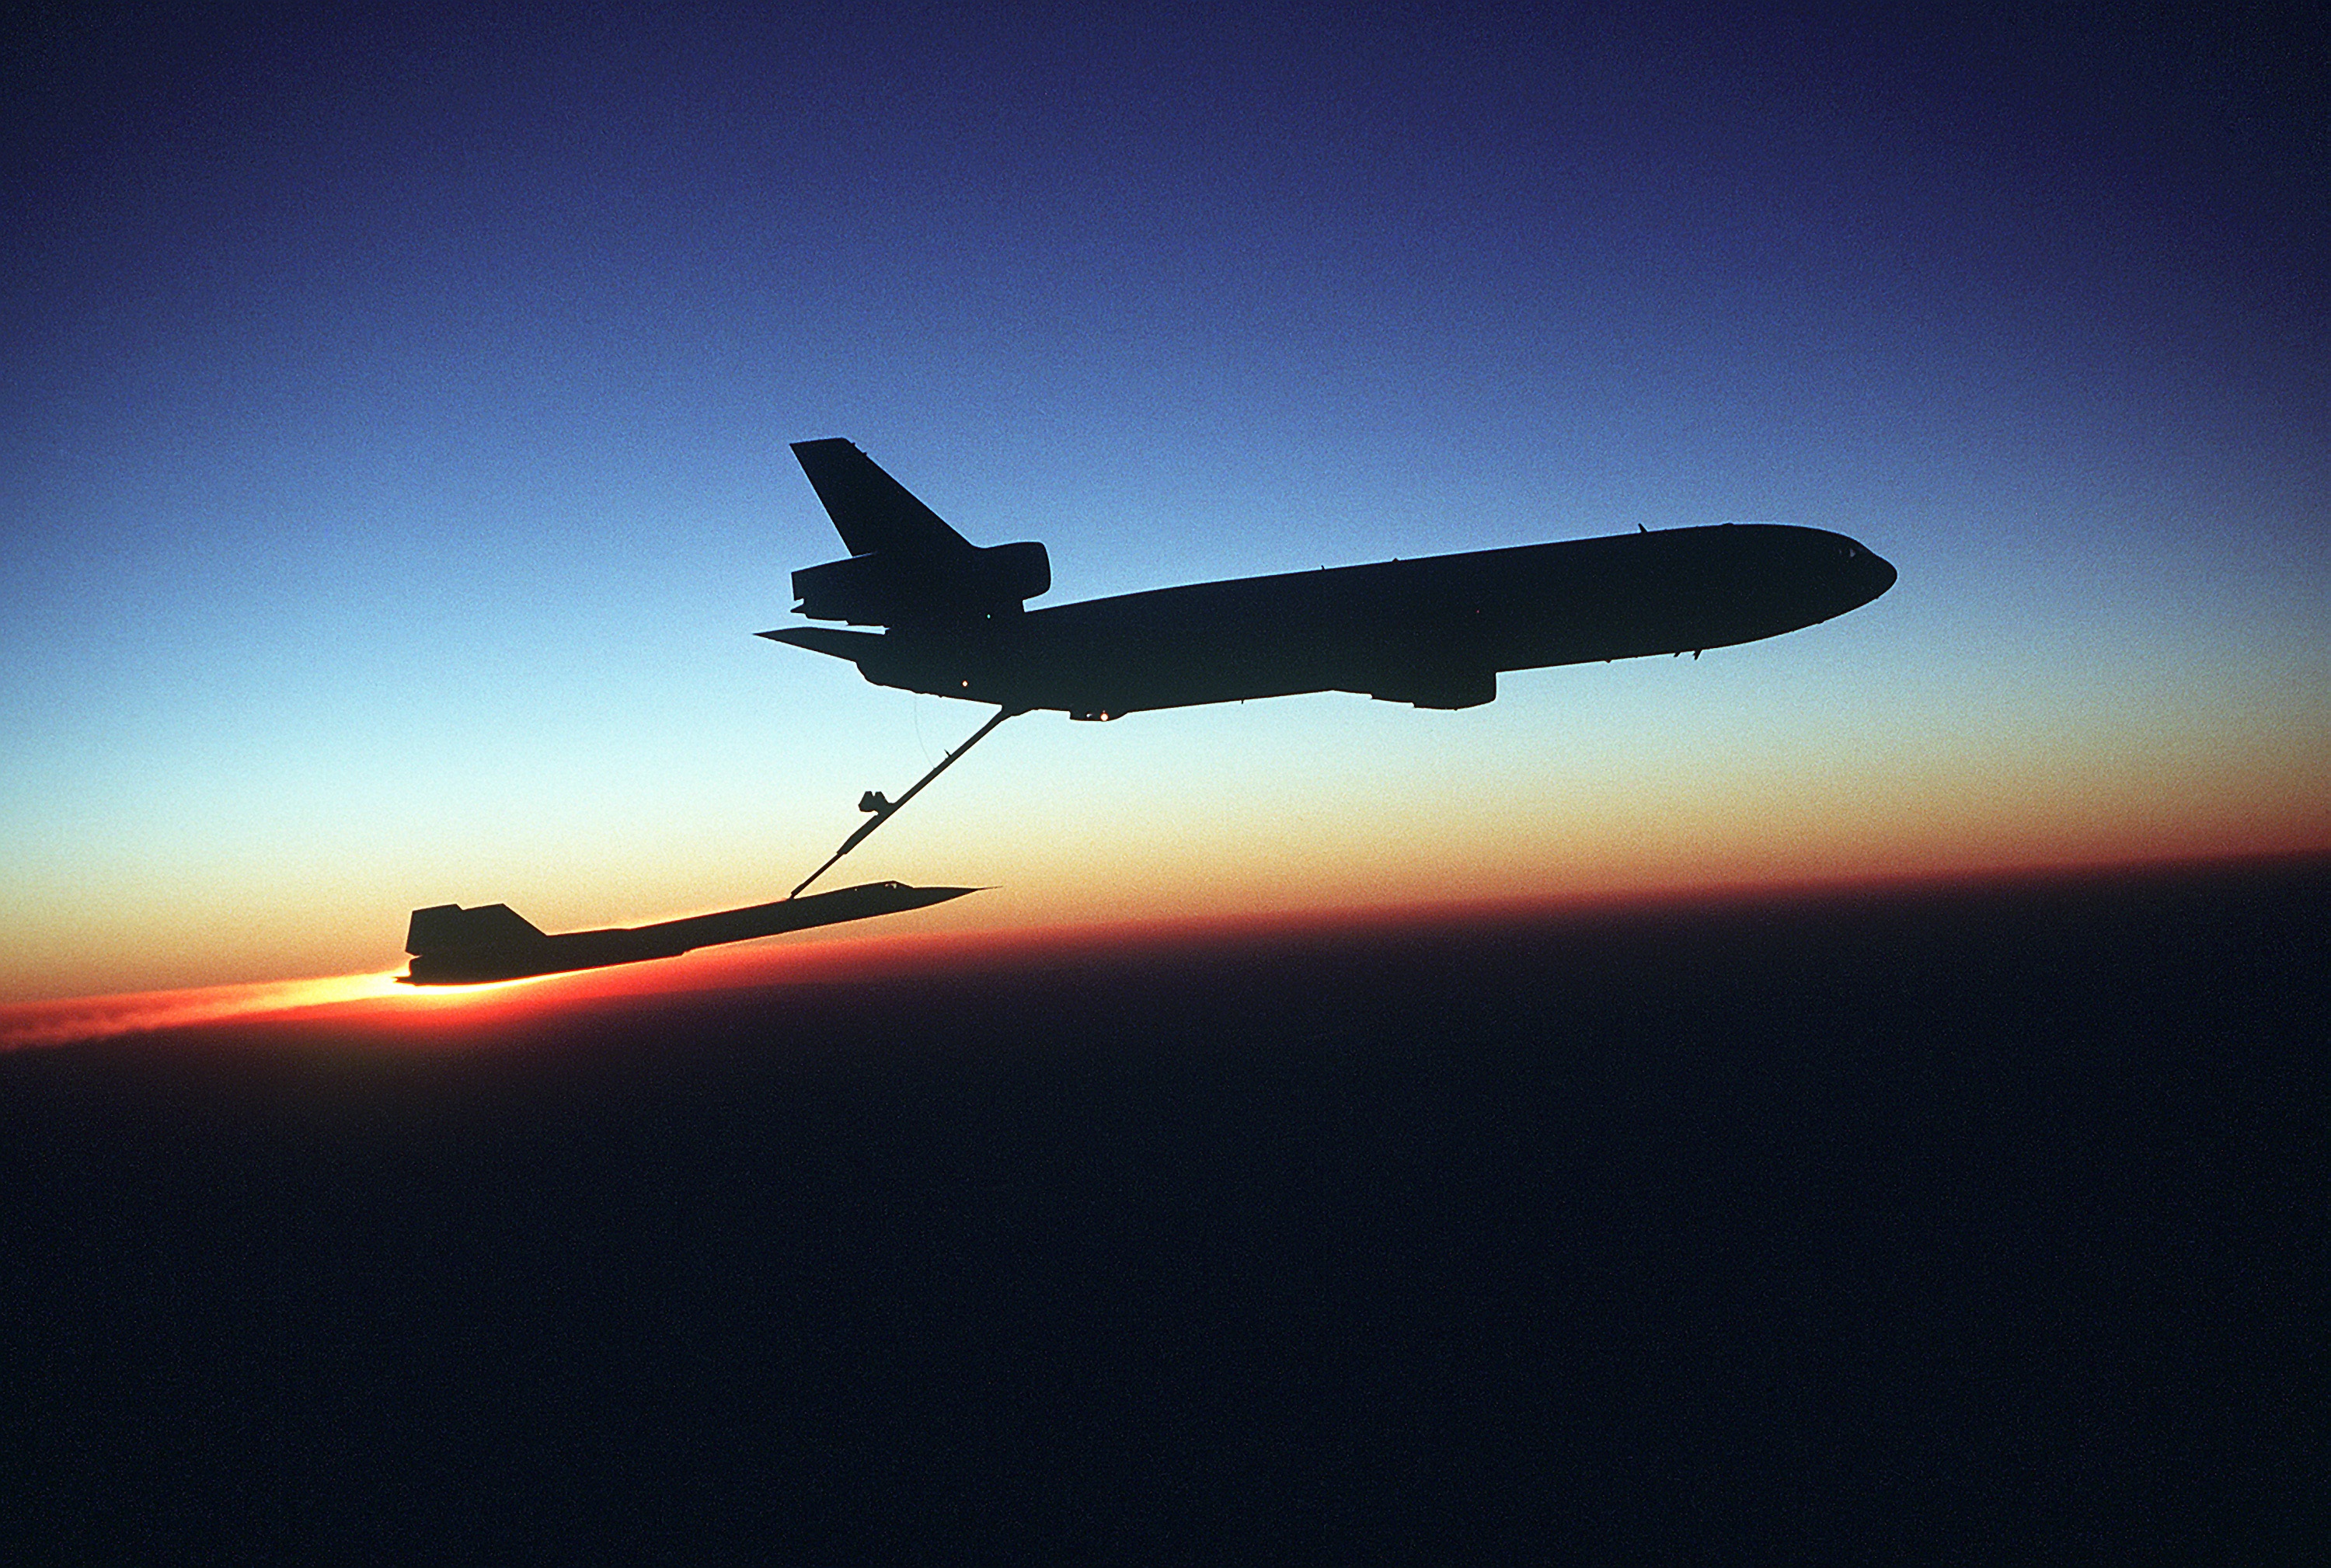
horizon, wing, night, tanker, airplane, aircraft, dusk, twilight, vehicle, airline, aviation, flight, takeoff, air force, reconnaissance, air travel, atmosphere of earth, sr 71, blackbird refueling